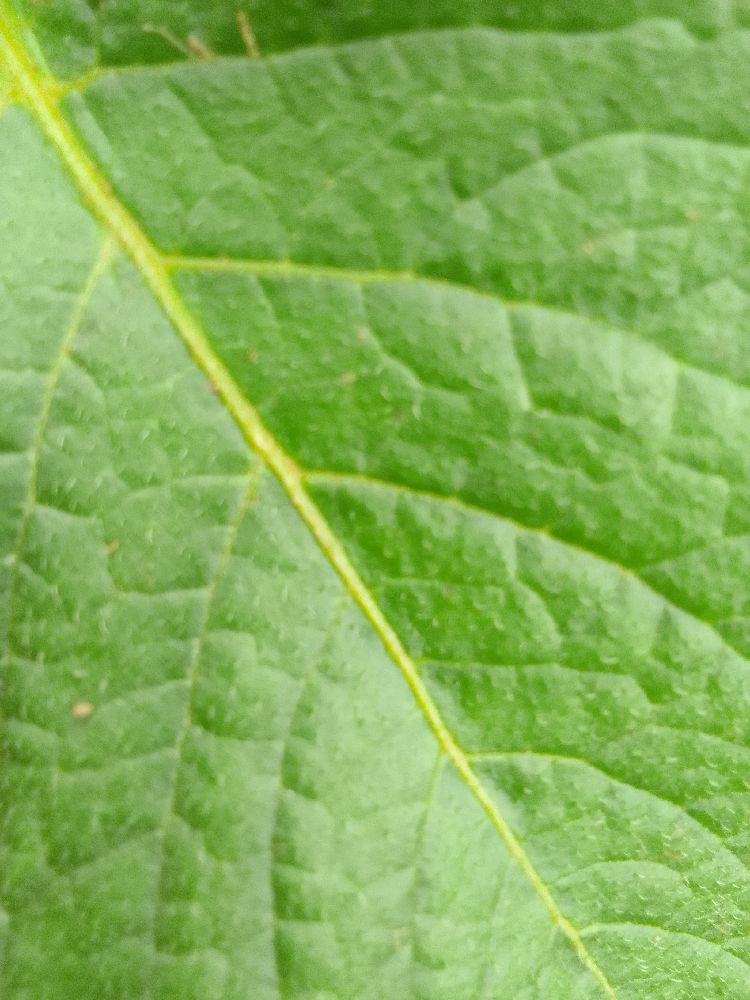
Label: Healthy